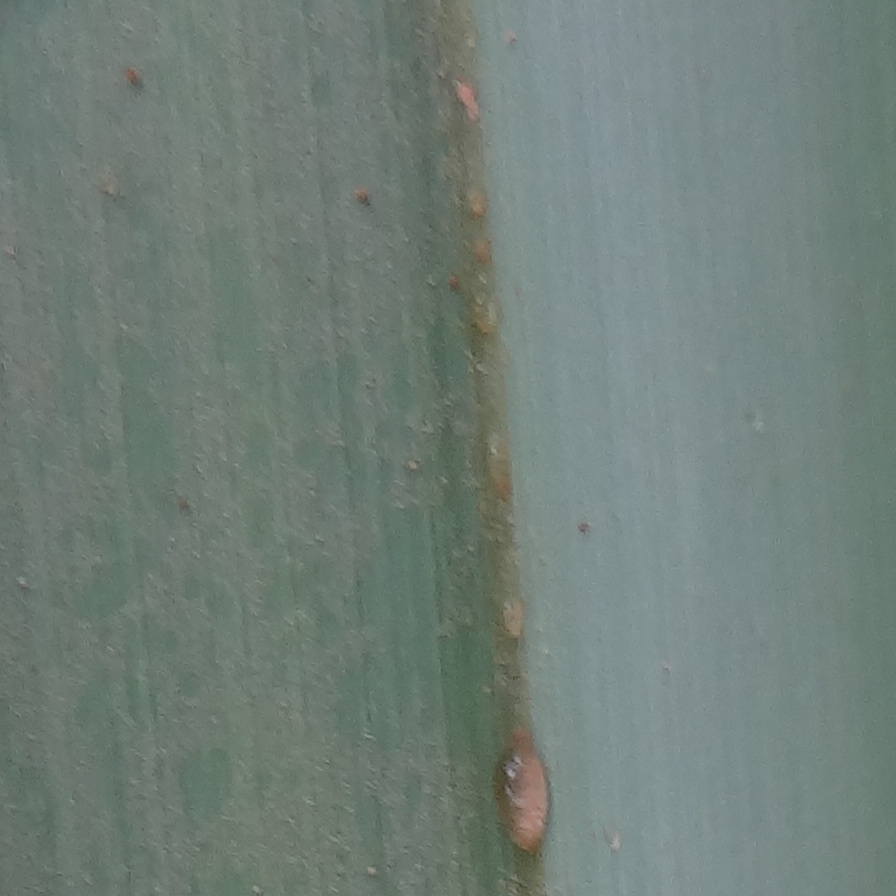
Label: Honey